College admissions in the United States

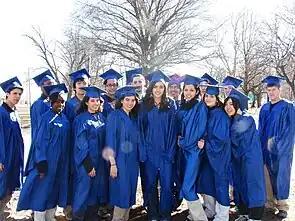
Graduates from a high school in Connecticut in 2008

College admissions in the United States is the process of applying for undergraduate study at colleges or universities. For students entering college directly after high school, the process typically begins in eleventh grade, with most applications submitted during twelfth grade. Deadlines vary, with Early Decision or Early Action applications often due in October or November, and regular decision applications in December or January. Students at competitive high schools may start earlier, and adults or transfer students also apply to colleges in significant numbers.